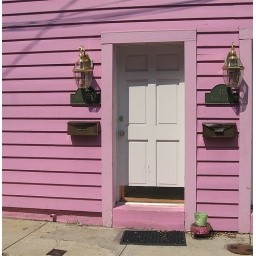
On Pinkney Street in Annapolis. Right next door to the red, white and blue house!